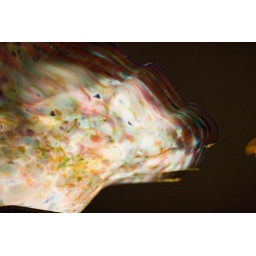
Another backlit glass bowl in the Chihuly exhibit.